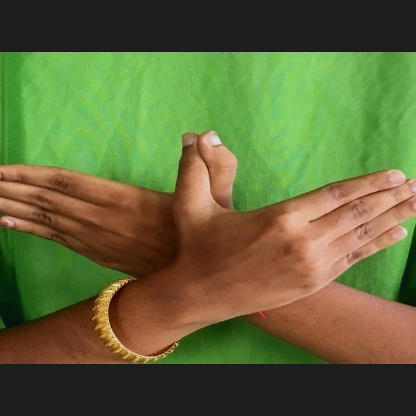
Mudra: Garuda